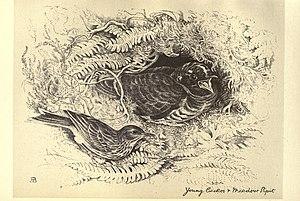
Le Coucou gris est une espèce d'oiseau de la famille des cuculidés. Il doit son nom vernaculaire à son chant. Son comportement est caractérisé par la pratique du parasitisme de couvée. Insectivore, il est de la taille d'un faucon crécerelle ou d'un épervier.